1970s in fashion

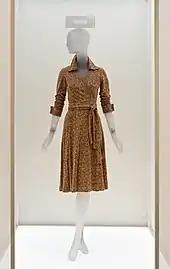
Diane von Fürstenberg's wrap dress, designed in the 1970s

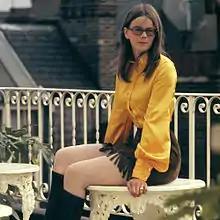
By the early 1970s, miniskirts had reached an all-time popularity. This young English woman is wearing a fringed suede miniskirt, 1971.

Fashion in the 1970s was about individuality. In the early 1970s, "Vogue" proclaimed "There are no rules in the fashion game now" due to overproduction flooding the market with cheap synthetic clothing. Common items included mini skirts, bell-bottoms popularized by hippies, vintage clothing from the 1950s and earlier, and the androgynous glam rock and disco styles that introduced platform shoes, bright colors, glitter, and satin.